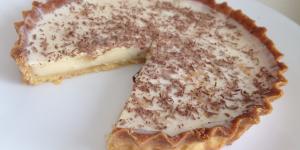
tarta de turron esponjosa